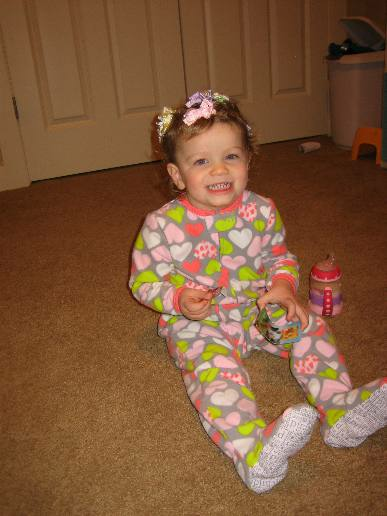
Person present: Yes